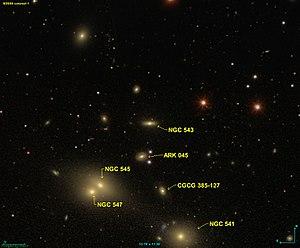
Image créée à l'aide du logiciel Aladin Sky Atlas du Centre de Données astronomiques de Strasbourg et des données de SDSS (Sloan Digital Sky Survey).
NGC 543 est une galaxie lenticulaire. Elle est située dans la constellation de la Baleine à environ 236 millions d'années-lumière de la Voie lactée. Elle a été découverte par l'astronome prussien Heinrich d'Arrest en 1864.